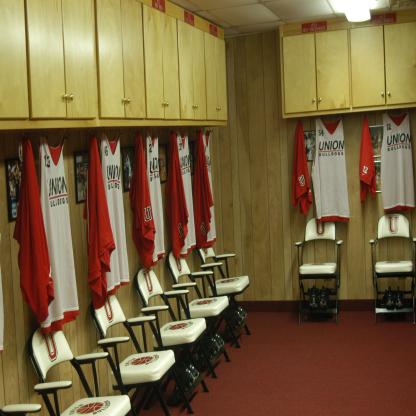
Scene: Indoor